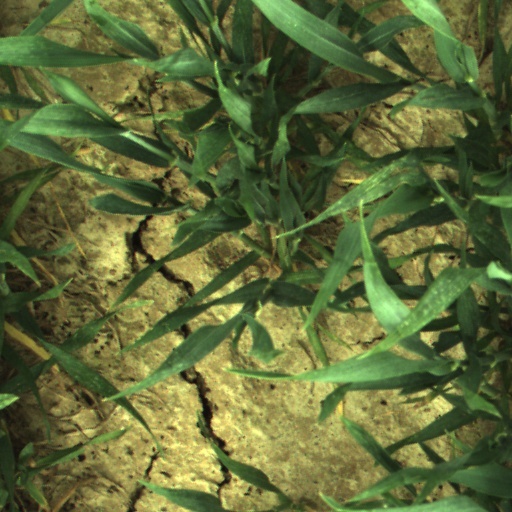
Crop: wheat